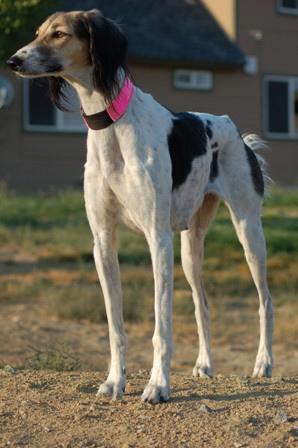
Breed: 206-n000051-Saluki